List of best-selling Wii video games

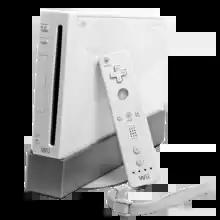
Wii console with Wii Remote

This is a list of video games for the Wii video game console that have sold or shipped at least one million copies. The best-selling game on the Wii is "Wii Sports". First released in North America on November 19, 2006, it was a launch title for the system and was bundled with the Wii console in all regions except Japan and South Korea. The game went on to sell nearly 83 million units worldwide making it the fourth-best-selling video game of all time and is also the best-selling game released on a single console. "Mario Kart Wii" is the second-best-selling game on the platform with sales of 37.38 million units. It is the second-best-selling iteration in the "Mario Kart" series behind "Mario Kart 8 Deluxe". The third-best-selling game is "Wii Sports Resort", a sequel to "Wii Sports", with sales of 33.14million units. The console's top five is rounded out by "New Super Mario Bros. Wii", which sold 30.32million units and "Wii Play", which sold just over 28million units worldwide.